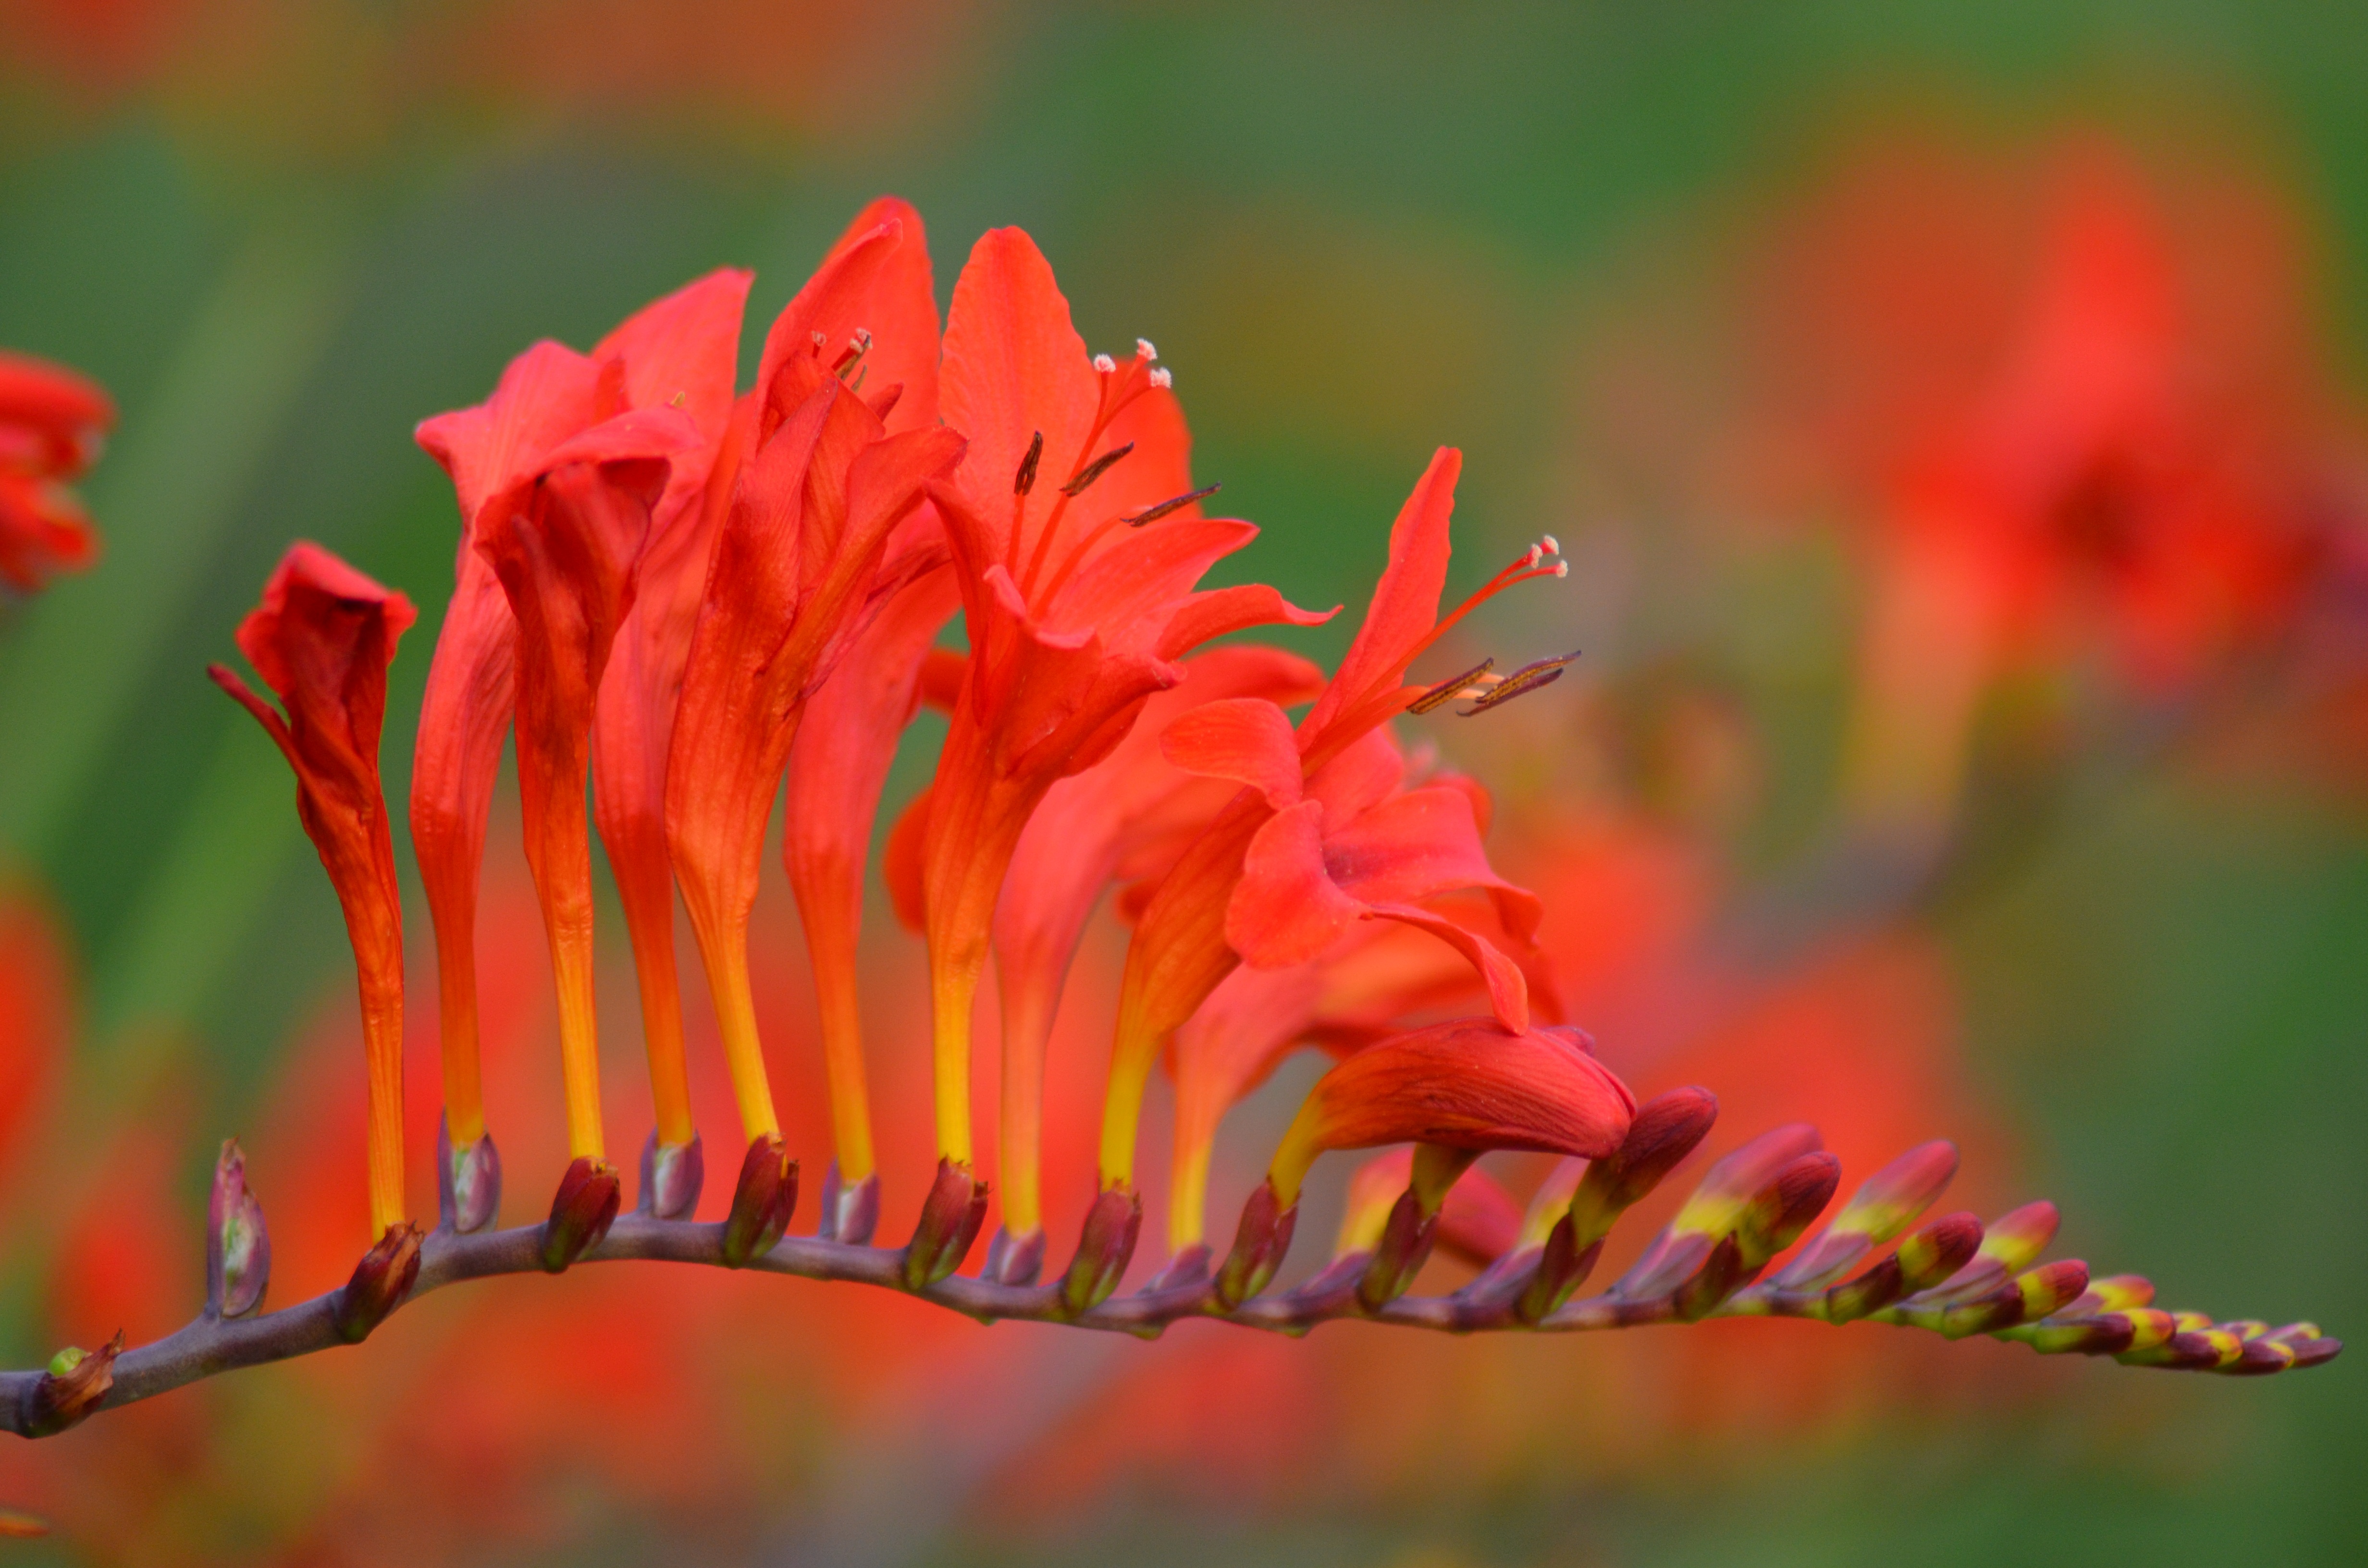
nature, blossom, plant, photography, leaf, flower, petal, green, red, botany, flora, wildflower, flowers, close up, red flower, bud, macro photography, red flowers, jardiniere, flowering plant, plant stem, land plant